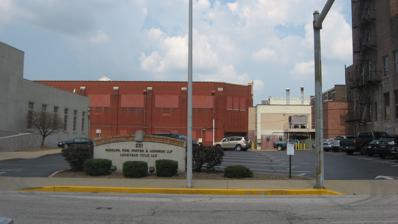
Building: Lockyear College
Country: United States of America
Year built: 1911
United States historic place Lockyear College U.S. National Register of Historic Places Lockyear College site, July 2011 Show map of Indiana Show map of the United States Location 209 NW 5th St., Evansville, Indiana Coordinates 37°58′27″N 87°34′17″W / 37.97417°N 87.57139°W / 37.97417; -87.57139 Area 0.2 acres (0.081 ha) Built 1911 ( 1911 ) Architect Gilbert, F. Mason Architectural style Classical Revival MPS Downtown Evansville MRA NRHP reference No. 84001729 Added to NRHP April 6, 1984 Lockyear College , also known as Lockyear's Business College , was a historic Business college located in downtown Evansville, Indiana .  Originally named Columbian Business College when it opened in 1893 at Fourth and Main streets, the institution became known as Lockyear Business College after Melvin H. Lockyear became in 1897; continuing growth led to the new building on Fifth Street, which was built in 1911, and was a Classical Revival style building. : Part 1 In 1975, Lockyear opened a branch in Indianapolis, but financial problems forced Lockyear Business College to close in April 1991. The main building was later razed in 1993. It was listed on the National Register of Historic Places in 1984. References